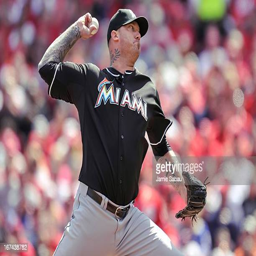
baseball player pitches against sports team